Iberospinus

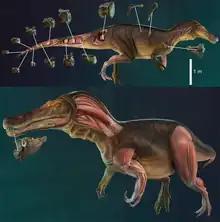

The first fossil material was discovered in 1999, with additional expeditions from 2004 to 2008. After being described as a specimen of "Baryonyx" in 2011, it was realised to have been a unique species in 2019, with specimen ML1190 as the holotype. Additional material was discovered in a June 2020 expedition, after which "Iberospinus" was described as a new genus and species in 2022 by Octávio Mateus and Darío Estraviz-López.